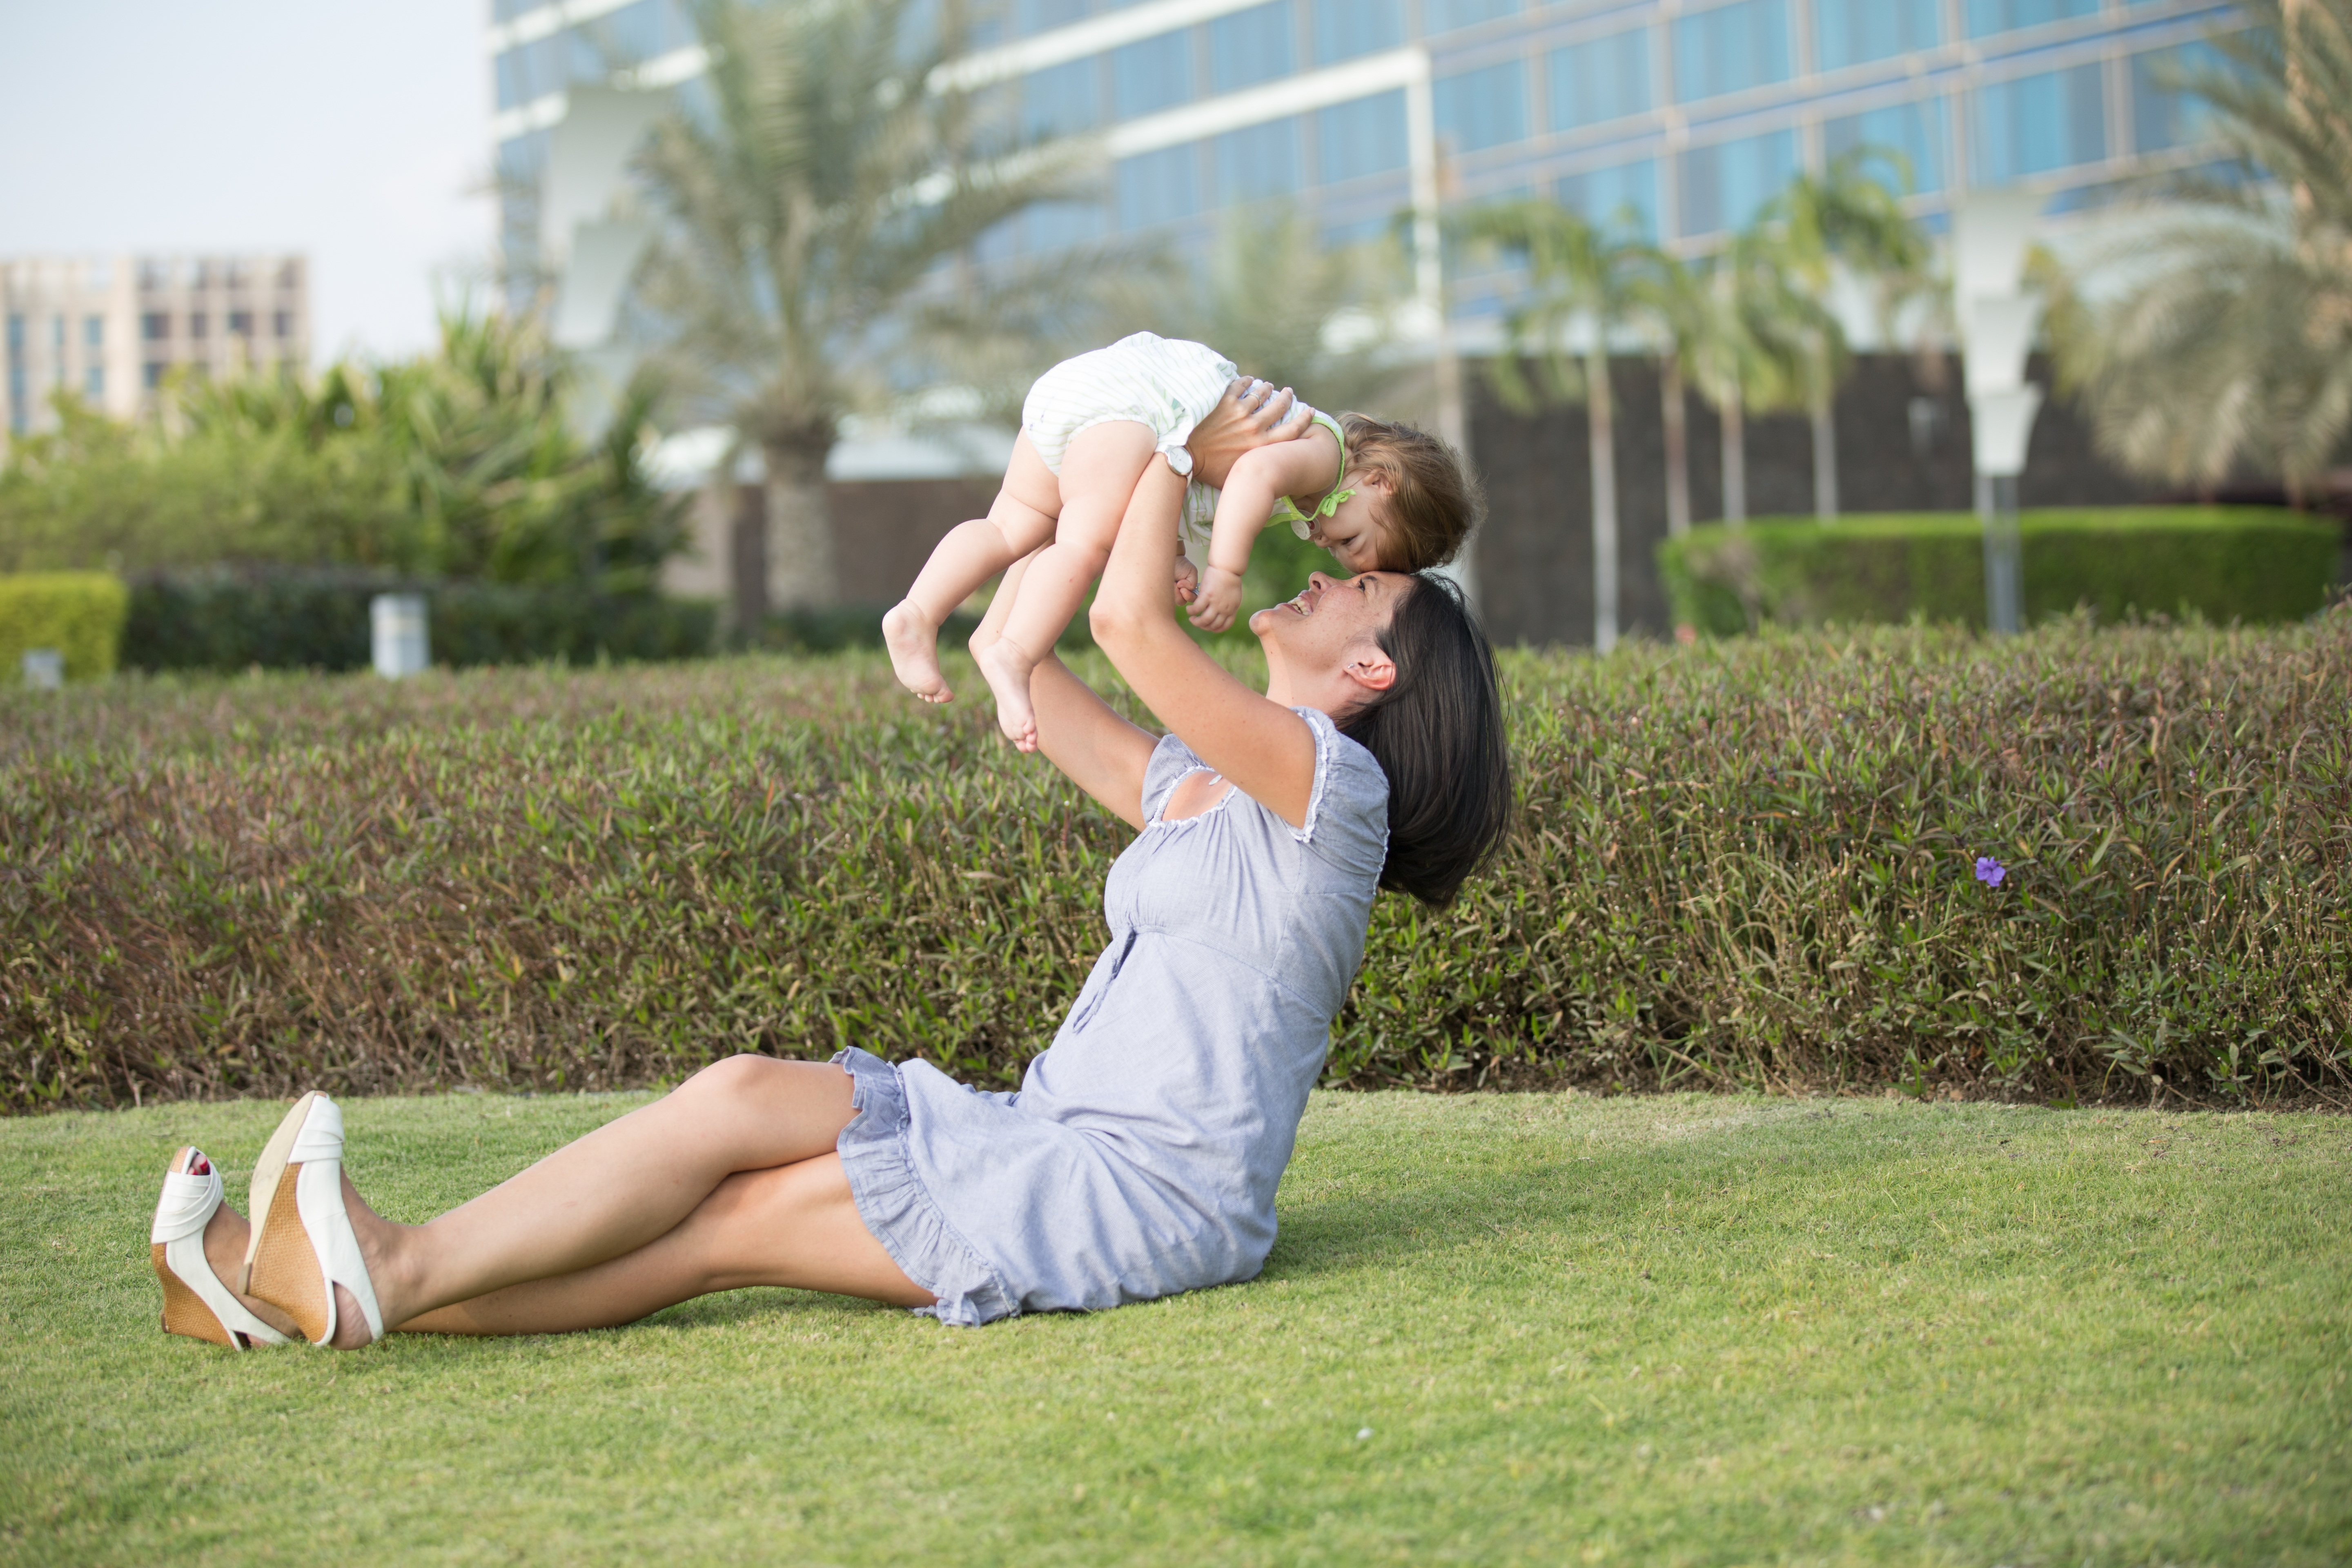
nature, grass, outdoor, person, people, girl, woman, lawn, play, kid, cute, female, love, green, sitting, park, child, playing, together, leisure, baby, childhood, parent, mom, cheerful, family, fun, mother, happy, happiness, daughter, parenting, parents and children, mom and child, mom and baby, human positions, human action, physical fitness